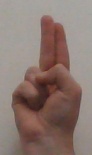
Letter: taa